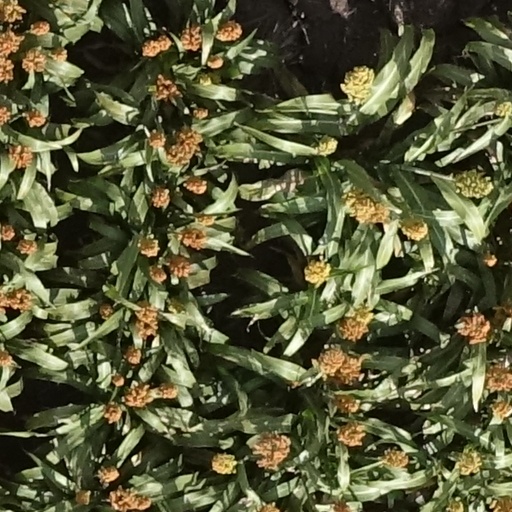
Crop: sorghum